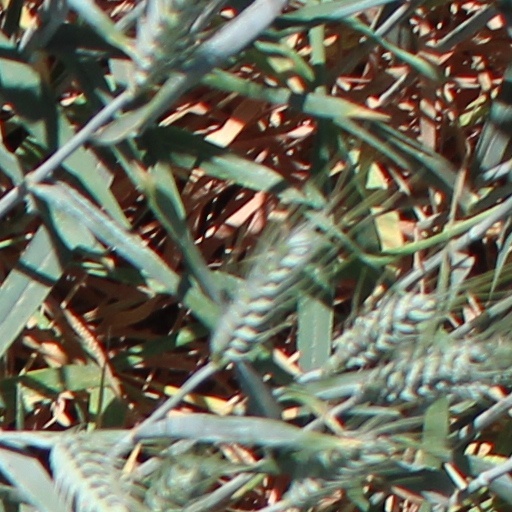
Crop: wheat